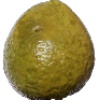
Label: Guava 1